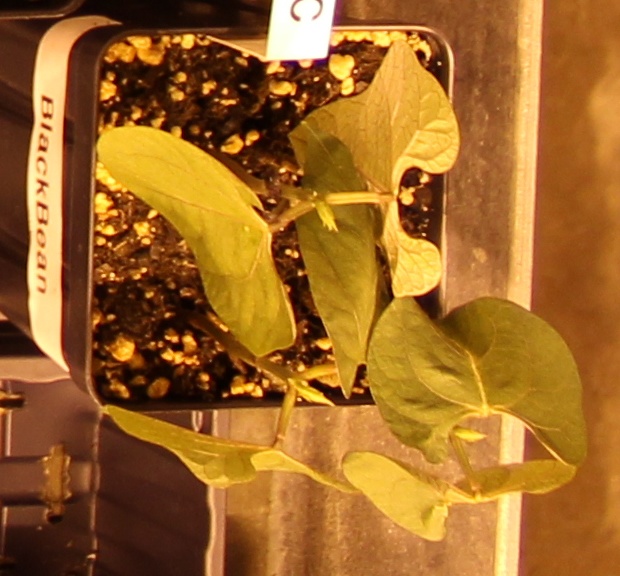
Label: Blackbean